Ambrosini SS.4

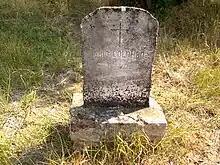
Colombo's memorial at the crash site also commemorates the "death" of the SS.4.

The prototype SS.4 was built by SAI Ambrosini, Passignano sul Trasimeno, and then sent to nearby Eleuteri airport, Castiglione del Lago, also in the Trasimeno area. There, the aircraft was successfully flown for the first time on 7 March 1939. The next day, the SS.4 prototype was scheduled to be transported to Aviano airbase by rail, but Ambrosini's chief test pilot, Ambrogio Colombo, wanted a second test flight. After 45 minutes, an aileron malfunctioned just from Eleuteri. Colombo attempted to land, but was unable to reach the runway and crashed near Campagna, hitting a tree. Colombo was killed when the engine pushed through the rear bulkhead and crushed him against the front of the cockpit.